Boeing 787 Dreamliner

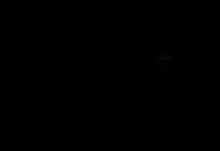
Schematic of the Boeing 787-8: side, top, front, cross-section views

In December 2005, pushed by the interest of Emirates and Qantas, Boeing was studying the possibility of stretching the 787-9 further to seat 290 to 310 passengers. This variant would be similar to the capacity of the Boeing 777-200 and the Airbus A350-900, although with a shorter range. Customer discussions were continuing in early 2006. Mike Bair, Boeing's vice president and general manager for the 787 development program at the time, said it was easier to proceed with the 787-10 development after other customers followed Emirates' request. This variant is targeted to replace the Boeing 767-400ER and Airbus A330-300.